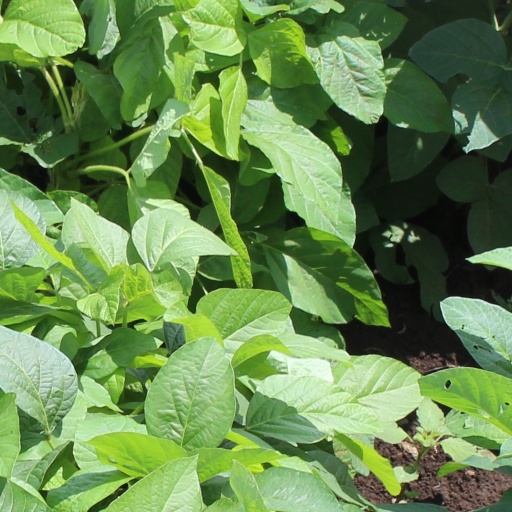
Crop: soybean